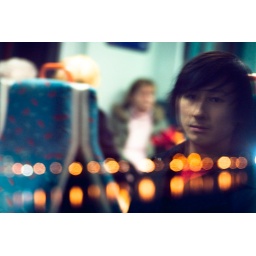
More reflections, this time in a train window as it passes by Glasgow's river Clyde.